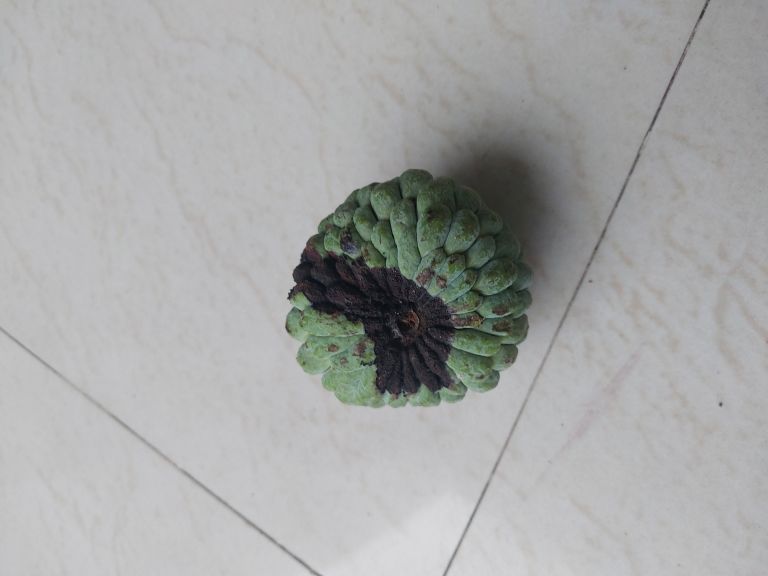
Disease label: Diplodia Rot